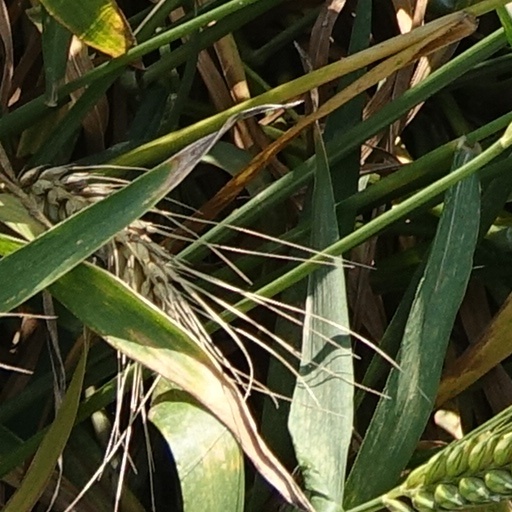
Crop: wheat